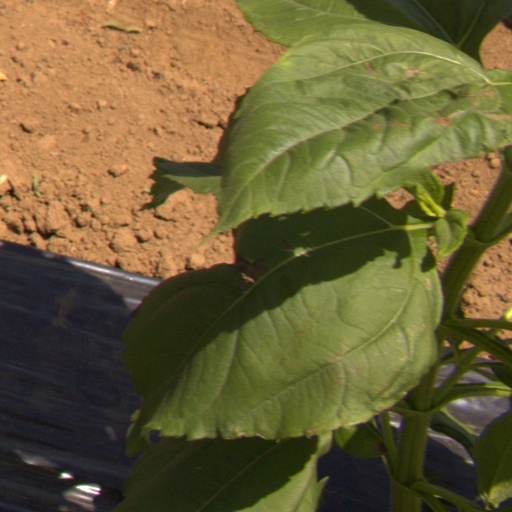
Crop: Jerusalem artichoke